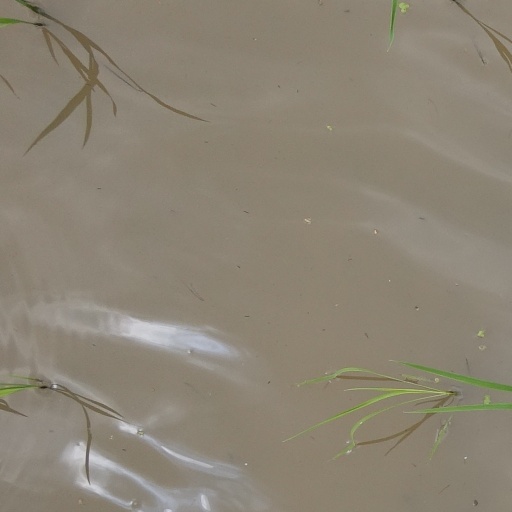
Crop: rice